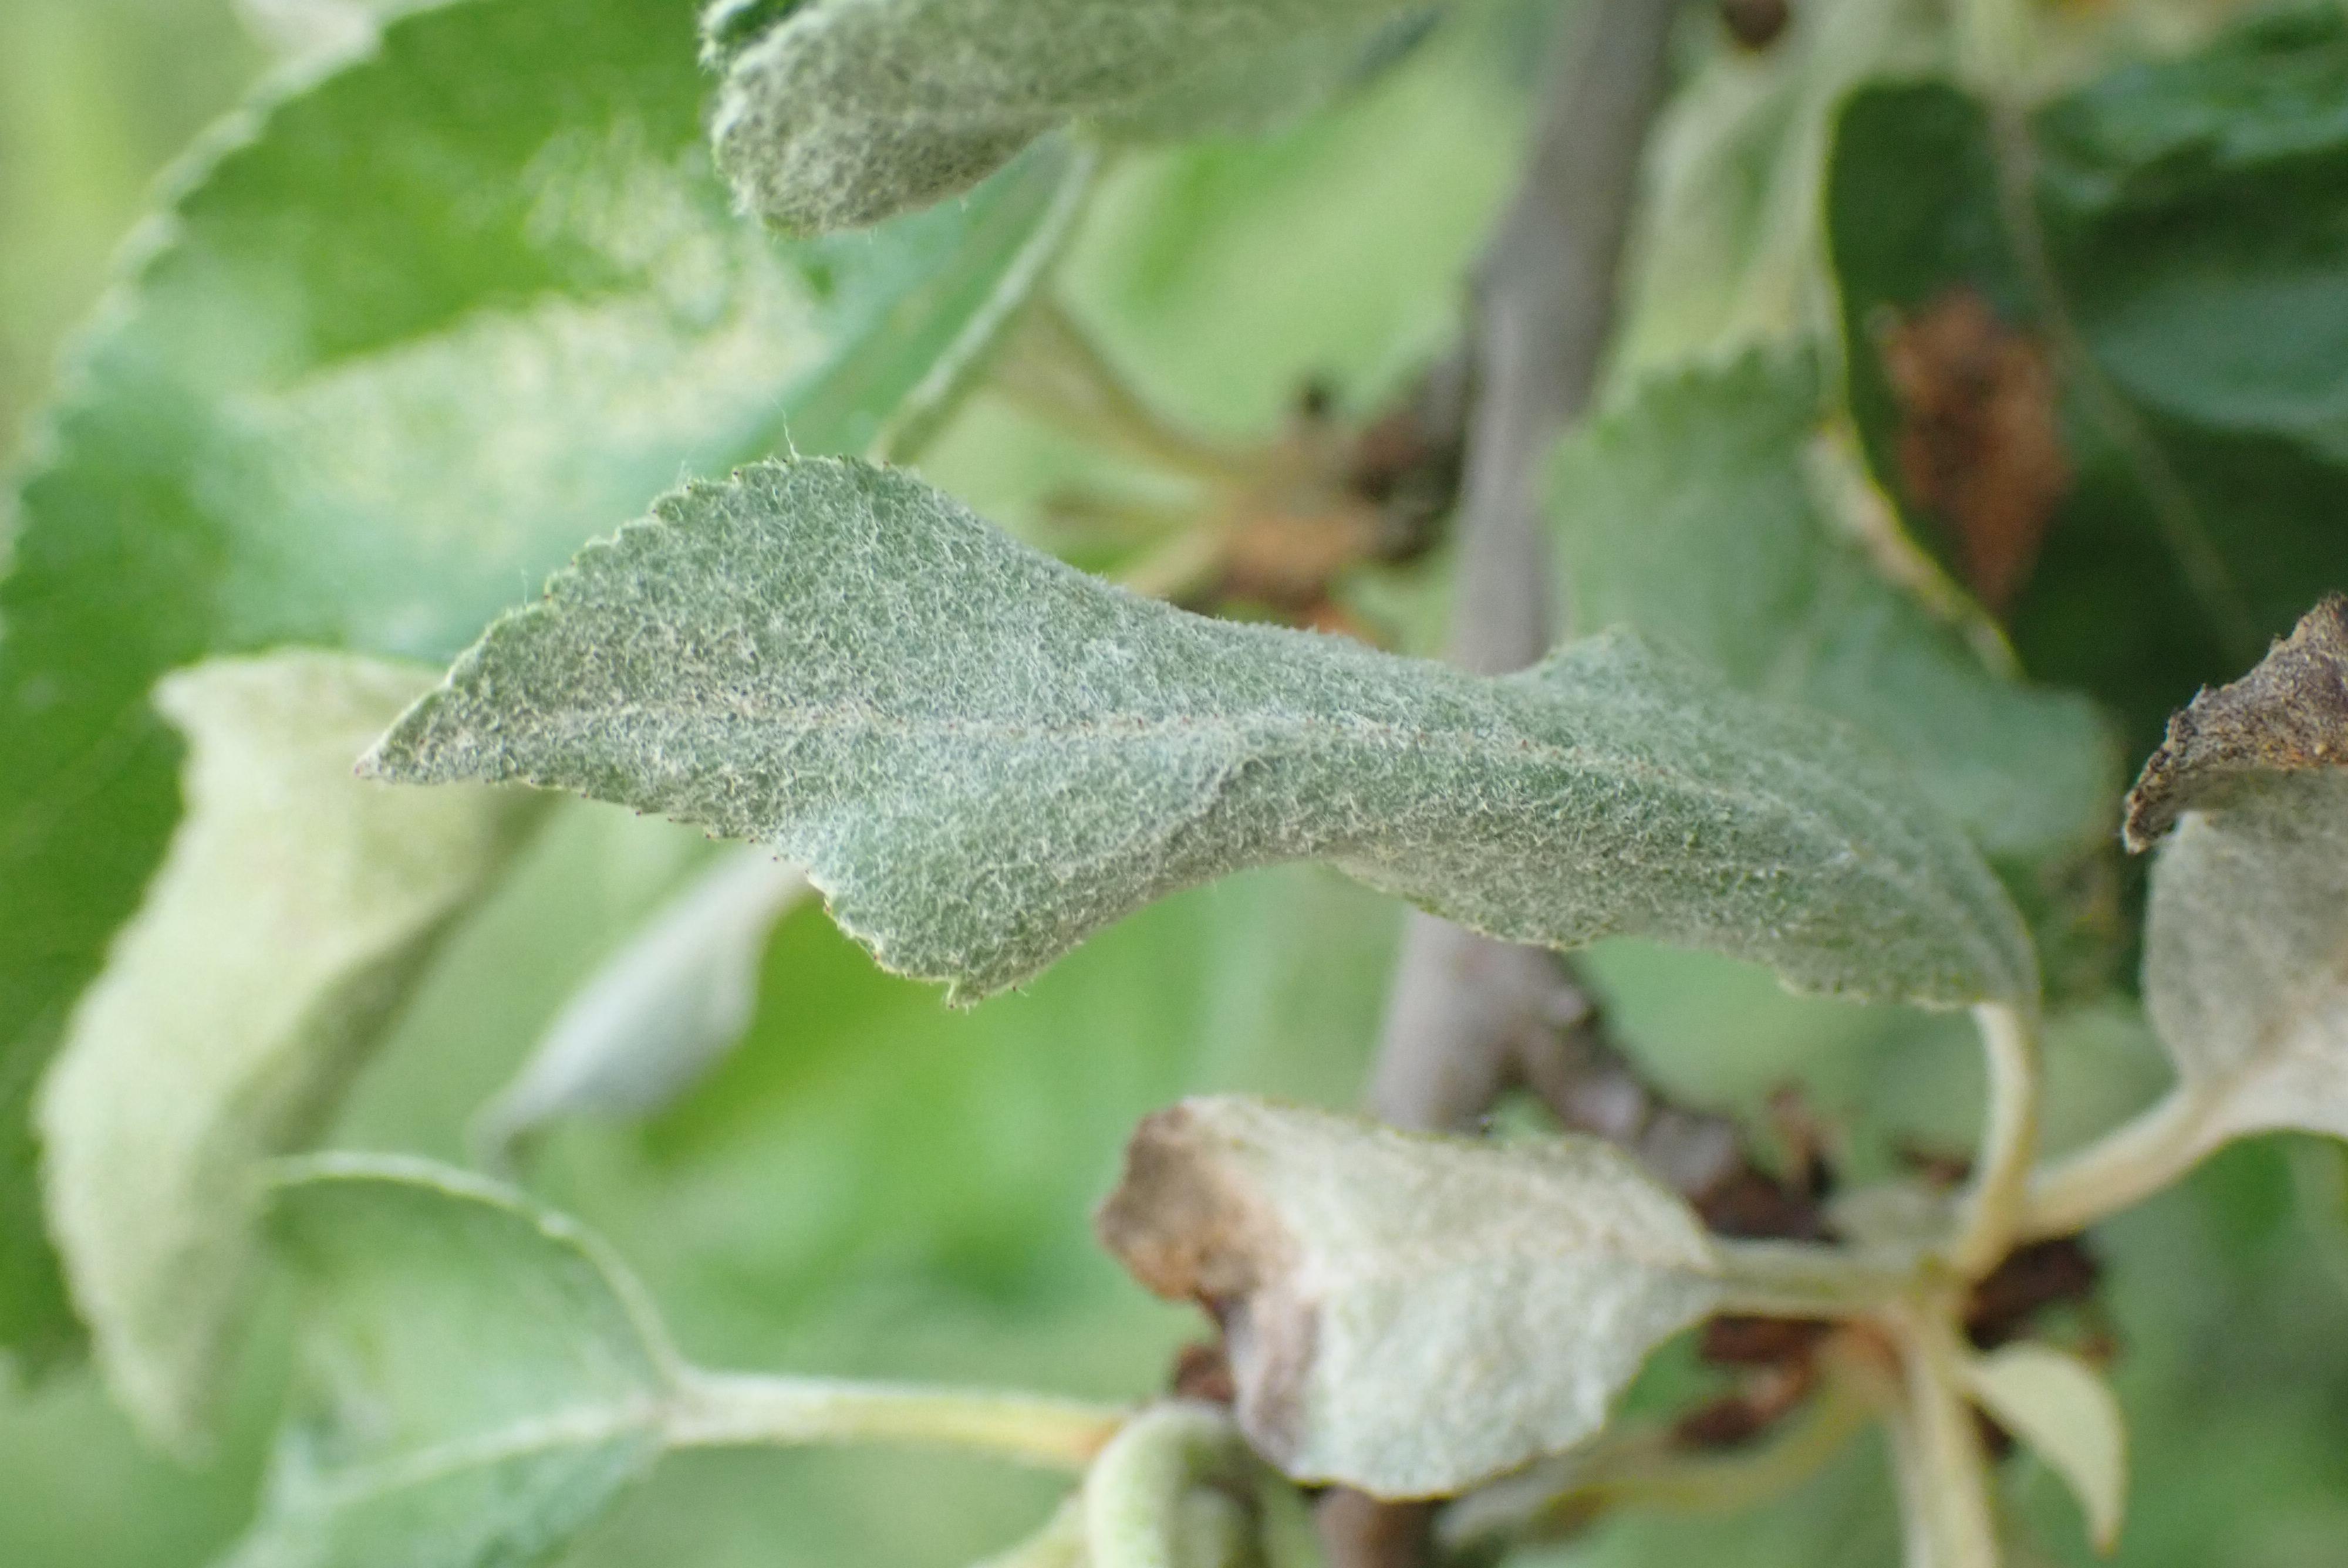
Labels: powdery_mildew